Adaptive Coloration in Animals

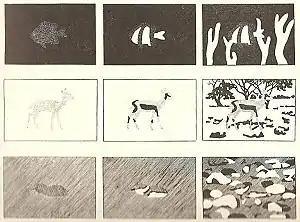
Cott's diagrammatic explanation of "the principle of maximum disruptive contrast, and showing the distractive effect upon the eye of patterns which contrast as violently as possible with the tone of their background"

Cott sets out his view that we have to be re-taught how to see, mentioning Ruskin's "innocence of the eye". He argues that camouflage should, and in animals actually does, use four mechanisms: colour resemblance, obliterative shading (i.e. countershading, the graded shading which conceals self-shadowing of the lower body), disruptive coloration, and shadow elimination.